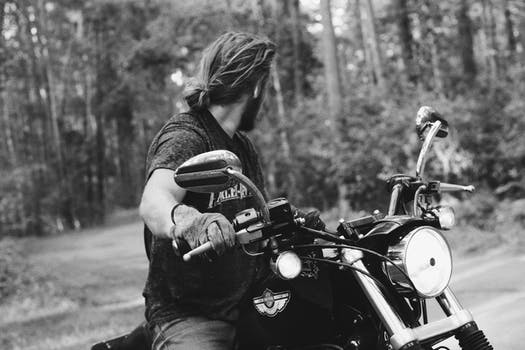
Label: No Watermark